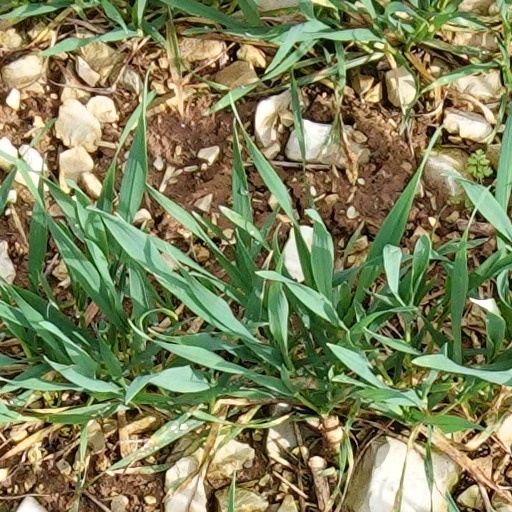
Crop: wheat